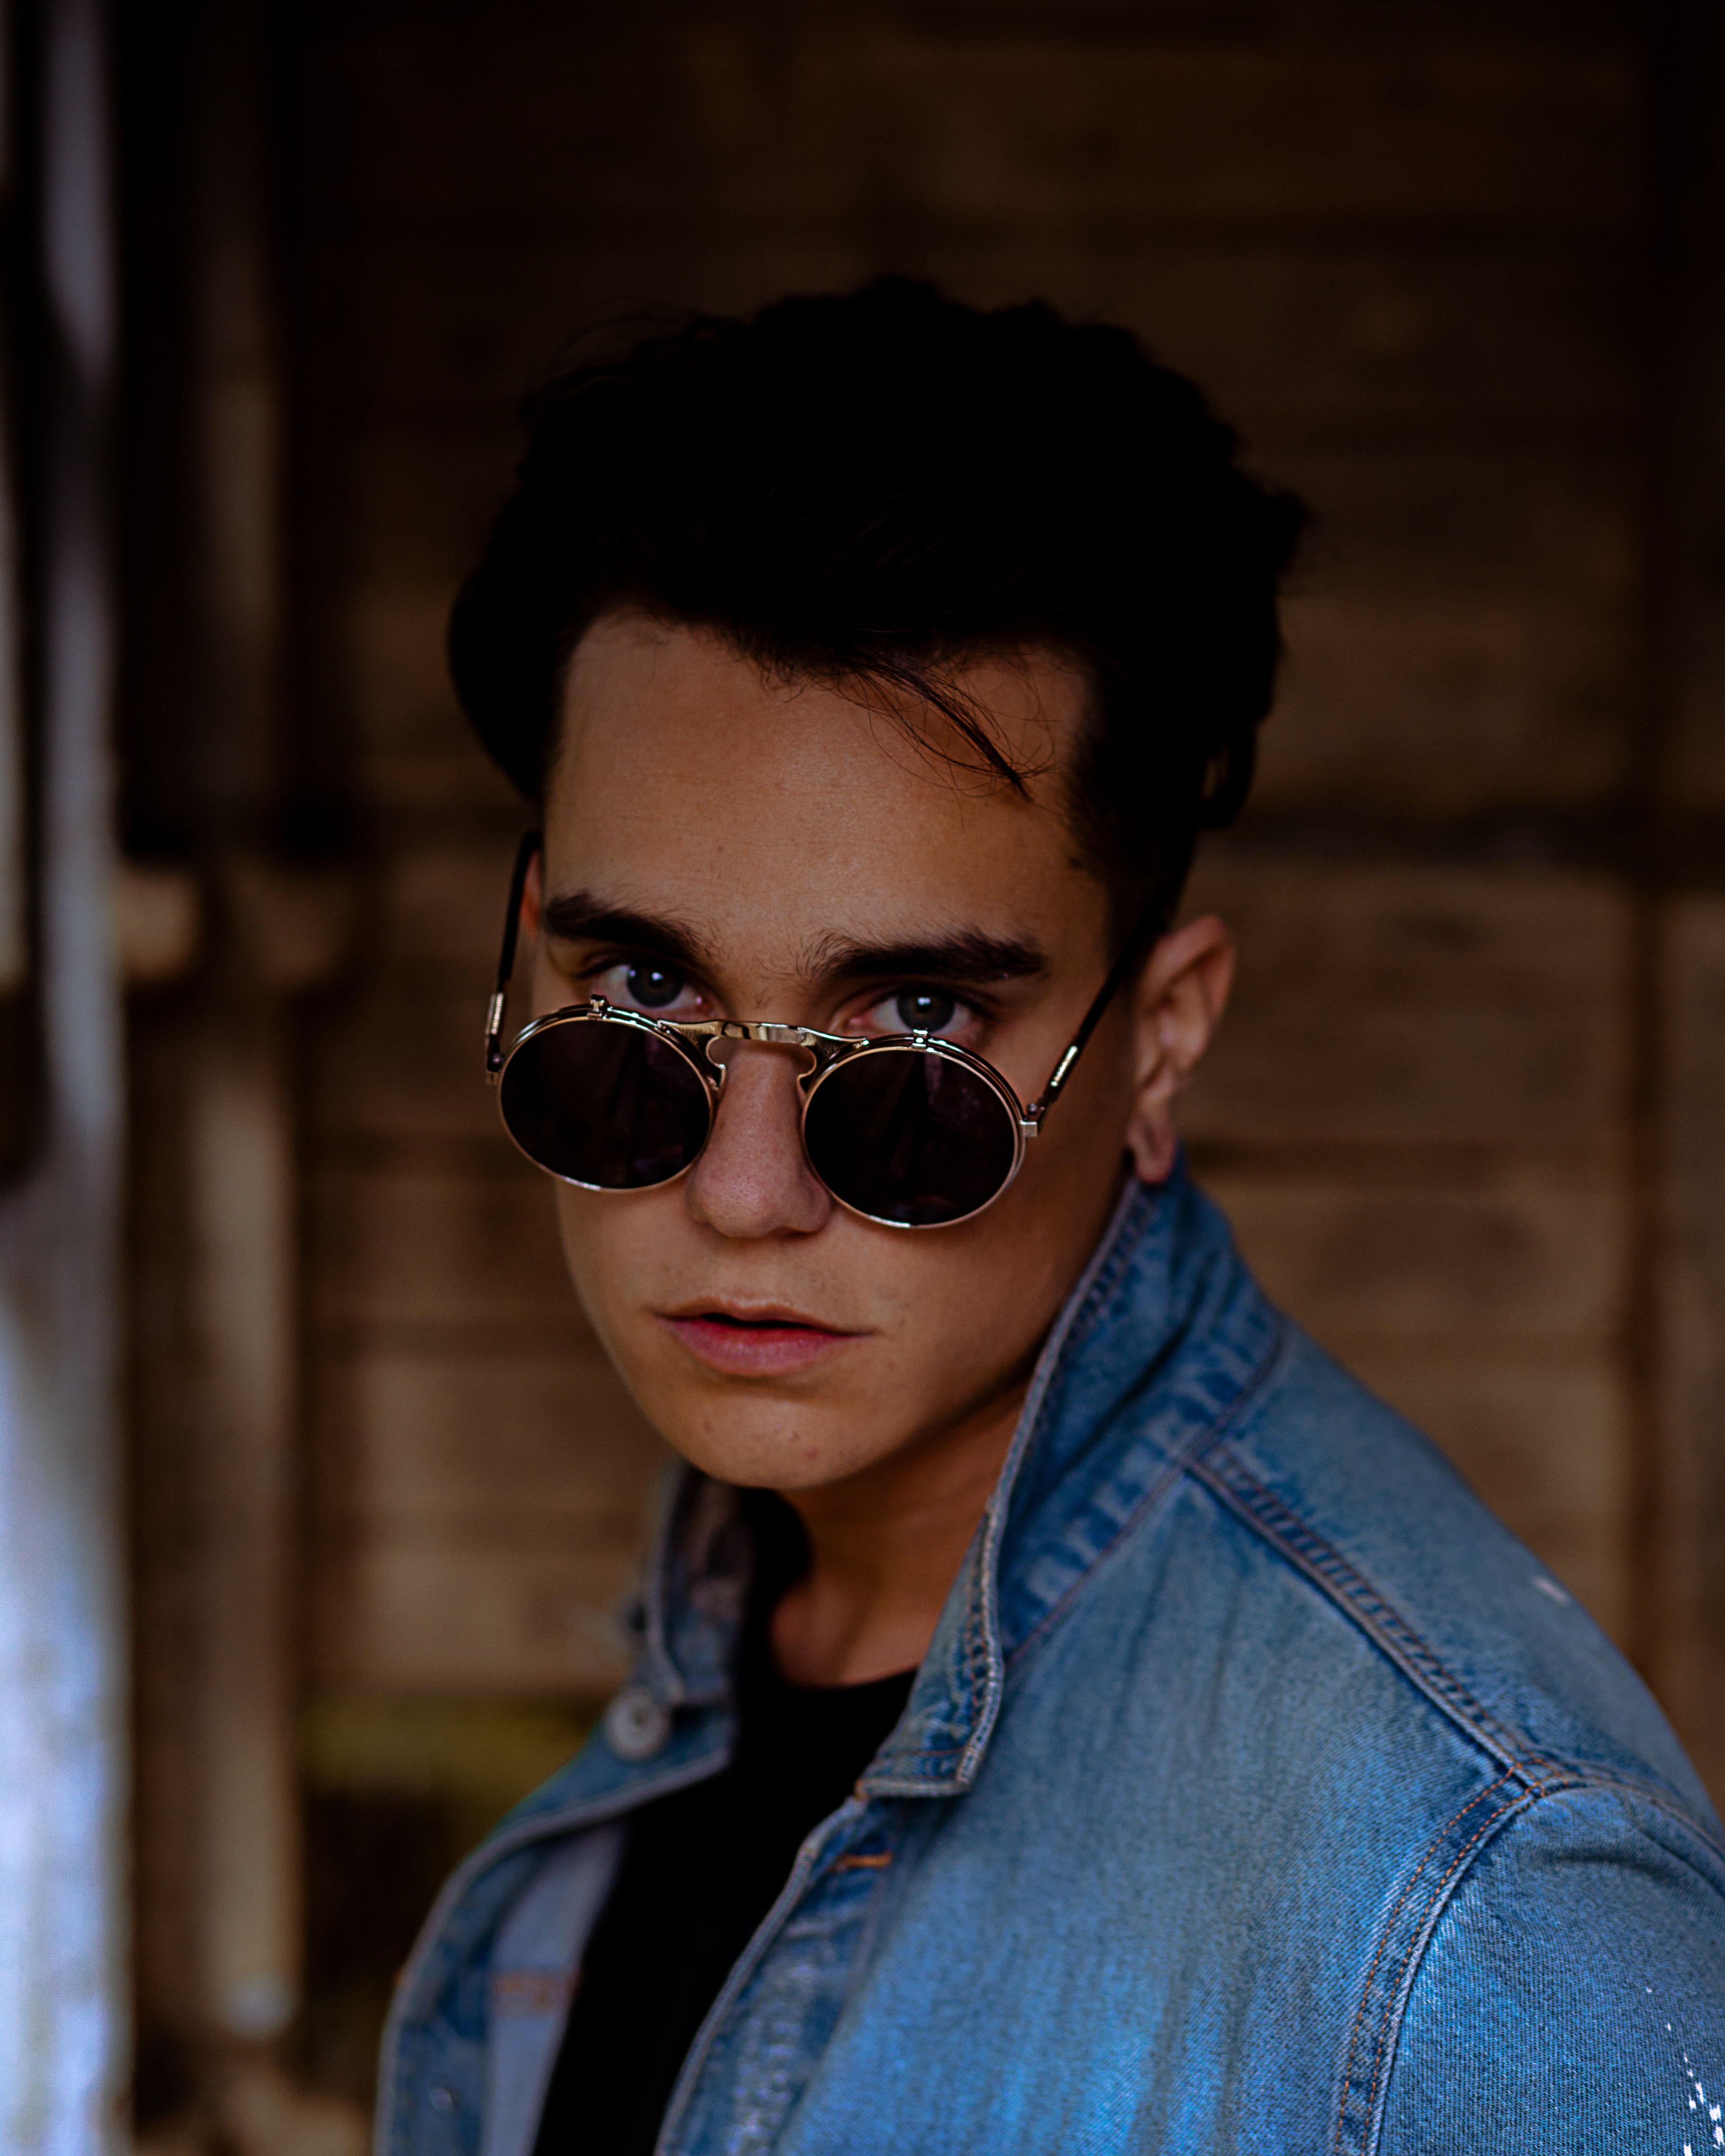
eyewear, sunglasses, hair, face, cool, glasses, eyebrow, hairstyle, beauty, head, black hair, lip, fashion, street fashion, vision care, chin, denim, forehead, jeans, human, photography, photo shoot, model, smile, quiff, outerwear, Eye glass accessory, aviator sunglass, jacket, pompadour, fashion design